Jon Lindsay (musician)

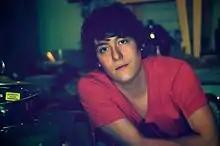
Lindsay in 2009

Jonathan Lindsay Phillips is an American recording artist. Lindsay made his full-length debut in 2010 with the LP "Escape From Plaza-Midwood." In 2013, he cofounded the arts collective North Carolina Music Love Army with Caitlin Cary.